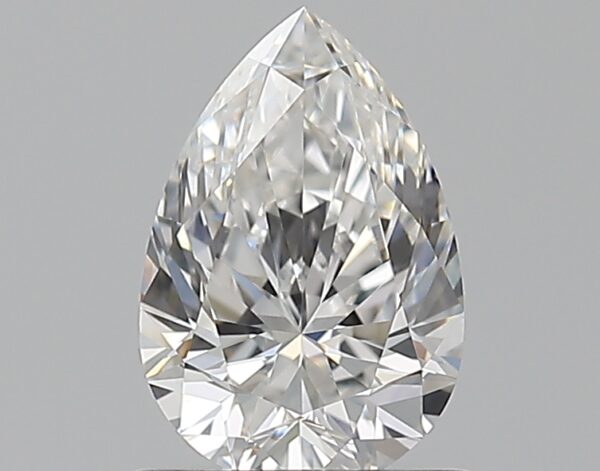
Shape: pear
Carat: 0.76
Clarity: VS2
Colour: E
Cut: VG
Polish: EX
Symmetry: EX
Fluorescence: ST
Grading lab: GIA
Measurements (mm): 7.53 x 5.08 x 3.28